Seven & I Holdings

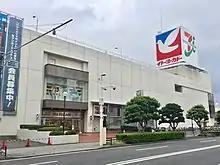

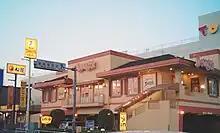
Denny's diner-style restaurant in Warabi, Saitama, still displaying the old "Denny's" logotype that was used in the United States between 1973 and 1994

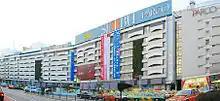
Seibu Department Store in Ikebukuro, Tokyo

Seven & i Holdings Co., Ltd. (株式会社セブン&アイ・ホールディングス) is a Japanese diversified retail holdings company headquartered in Nibanchō, Chiyoda, Tokyo. On September 1, 2005, it was established as a result of the integration of three companies: Ito-Yokado, Seven-Eleven Japan, and Denny's Japan. The purpose of this establishment was to create a holding company that would own these three companies. The background behind this decision was that the parent company, Ito-Yokado, was facing deteriorating performance, while its subsidiary, Seven-Eleven Japan, was experiencing growth in both sales and profits and was performing well.